Linear sweep voltammetry

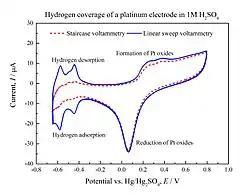
Comparison of the current response of a platinum disc electrode in 1 M sulphuric acid given by linear sweep cyclic voltammetry and staircase cyclic voltammetry methods. Staircase voltammetry suppresses the non-faradaic adsorption of hydrogen.

The experimental setup for linear sweep voltammetry utilizes a potentiostat and a three-electrode setup to deliver a potential to a solution and monitor its change in current. The three-electrode setup consists of a working electrode, an auxiliary electrode, and a reference electrode. The potentiostat delivers the potentials through the three-electrode setup. A potential, , is delivered through the working electrode. The slope of the potential vs. time graph is called the "scan rate" and can range from mV/s to 1,000,000 V/s.